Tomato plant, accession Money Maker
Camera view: horizontal (90 deg, fisheye); turntable rotation: 150 degrees
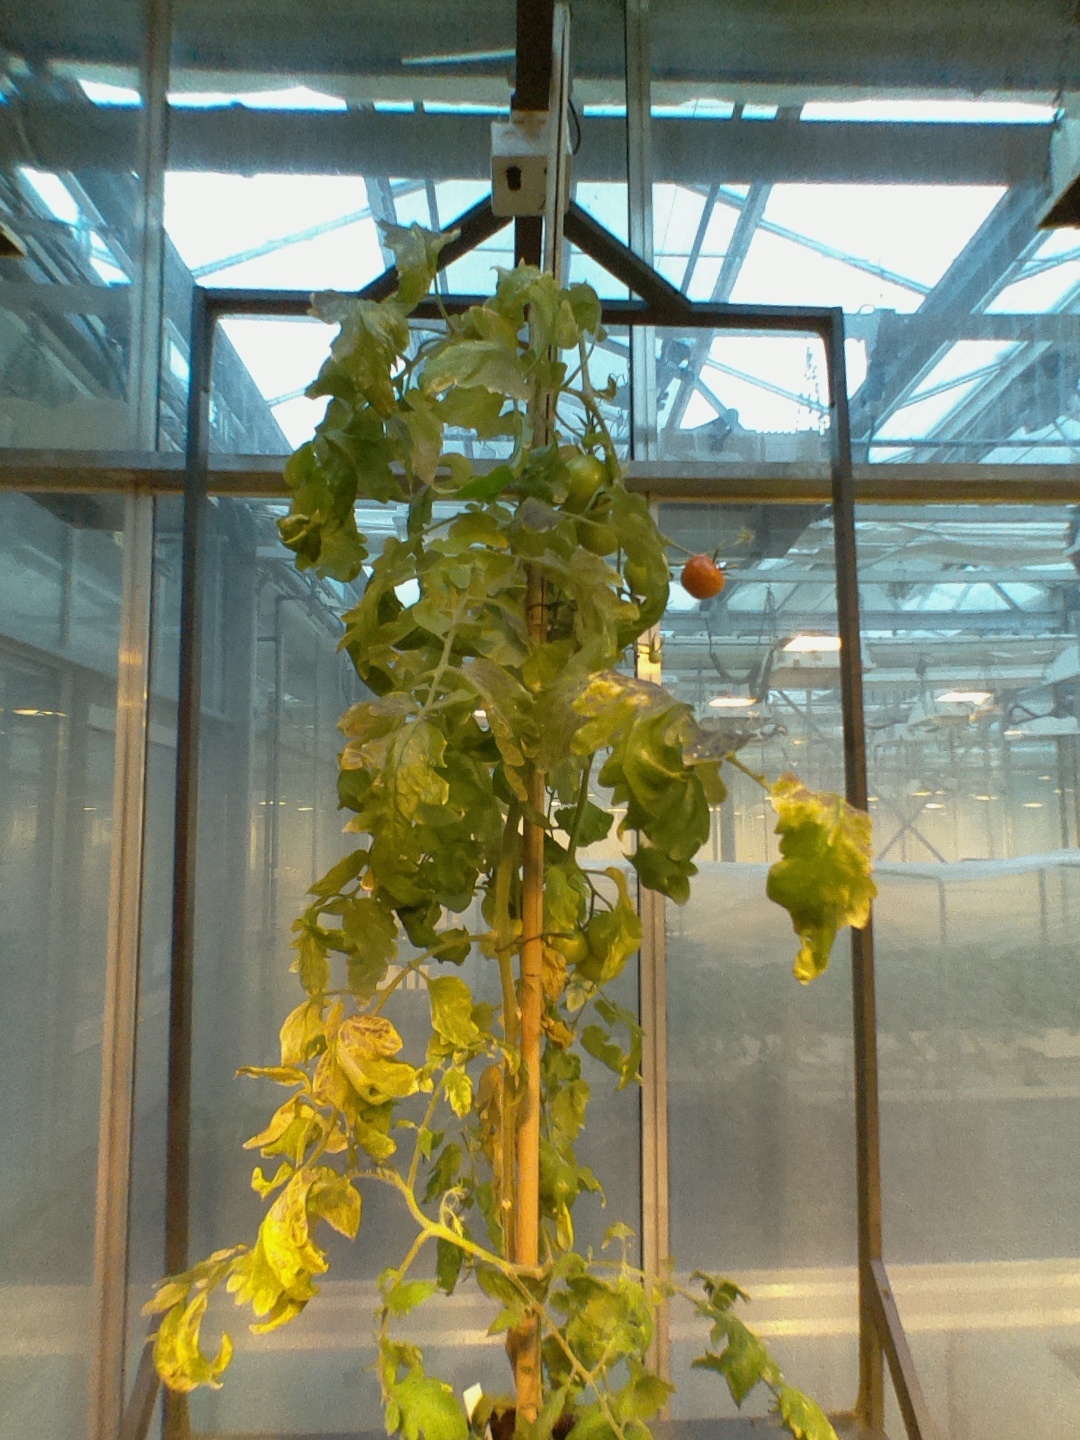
BBCH growth stage 81: 10%-20% of fruits show typical fully ripe color